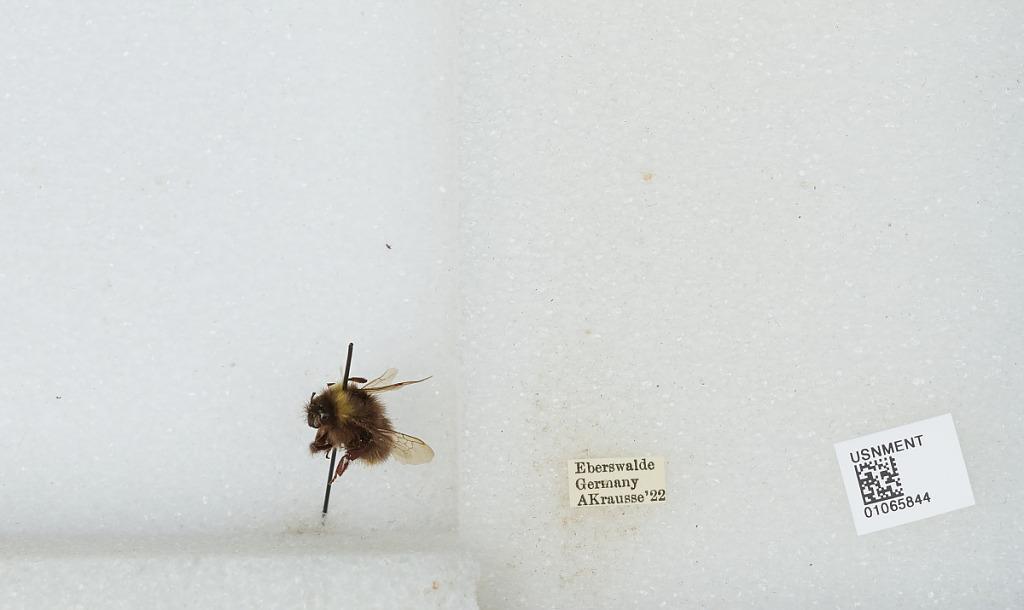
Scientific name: Bombus sp.
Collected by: A. Krausse
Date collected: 1922--
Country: Germany
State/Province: Brandenburg
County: Barnim
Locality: Eberswalde
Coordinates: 52.8356, 13.8182